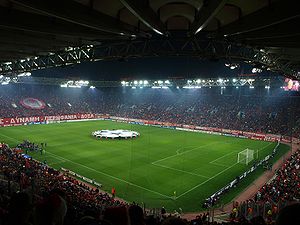
Karaiskakis Stadion
Karaiskakis Stadion, er et fodboldstadion beliggende i neo Faliro-området i Piræus i Grækenland. Det er hjemmebane for Olympiakos F.C. og er opkaldt efter Georgios Karaiskakis, en helt fra den græske uafhængighedskrig, som blev dødeligt såret i dette område. Under UEFA's tidligere klassifikationssystem, som blev ændret i 2006, var stadionet et af kun 14 i Europa, som opnåede 4 stjerner.